Kedarnath Temple

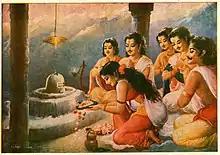
The Pandavas visit Kedarnath after the Mahabharata War

At a height of , from Rishikesh, on the shores of Mandakini river, a tributary of Ganga, is a stone edifice of unknown date. It is not certain who built the original Kedarnath temple and when. The name "Kedarnath" means "the lord of the field": it derives from the Sanskrit words "kedara" ("field") and "natha" ("lord"). The text "Kashi Kedara Mahatmya" states that it is so called because "the crop of liberation" grows here.